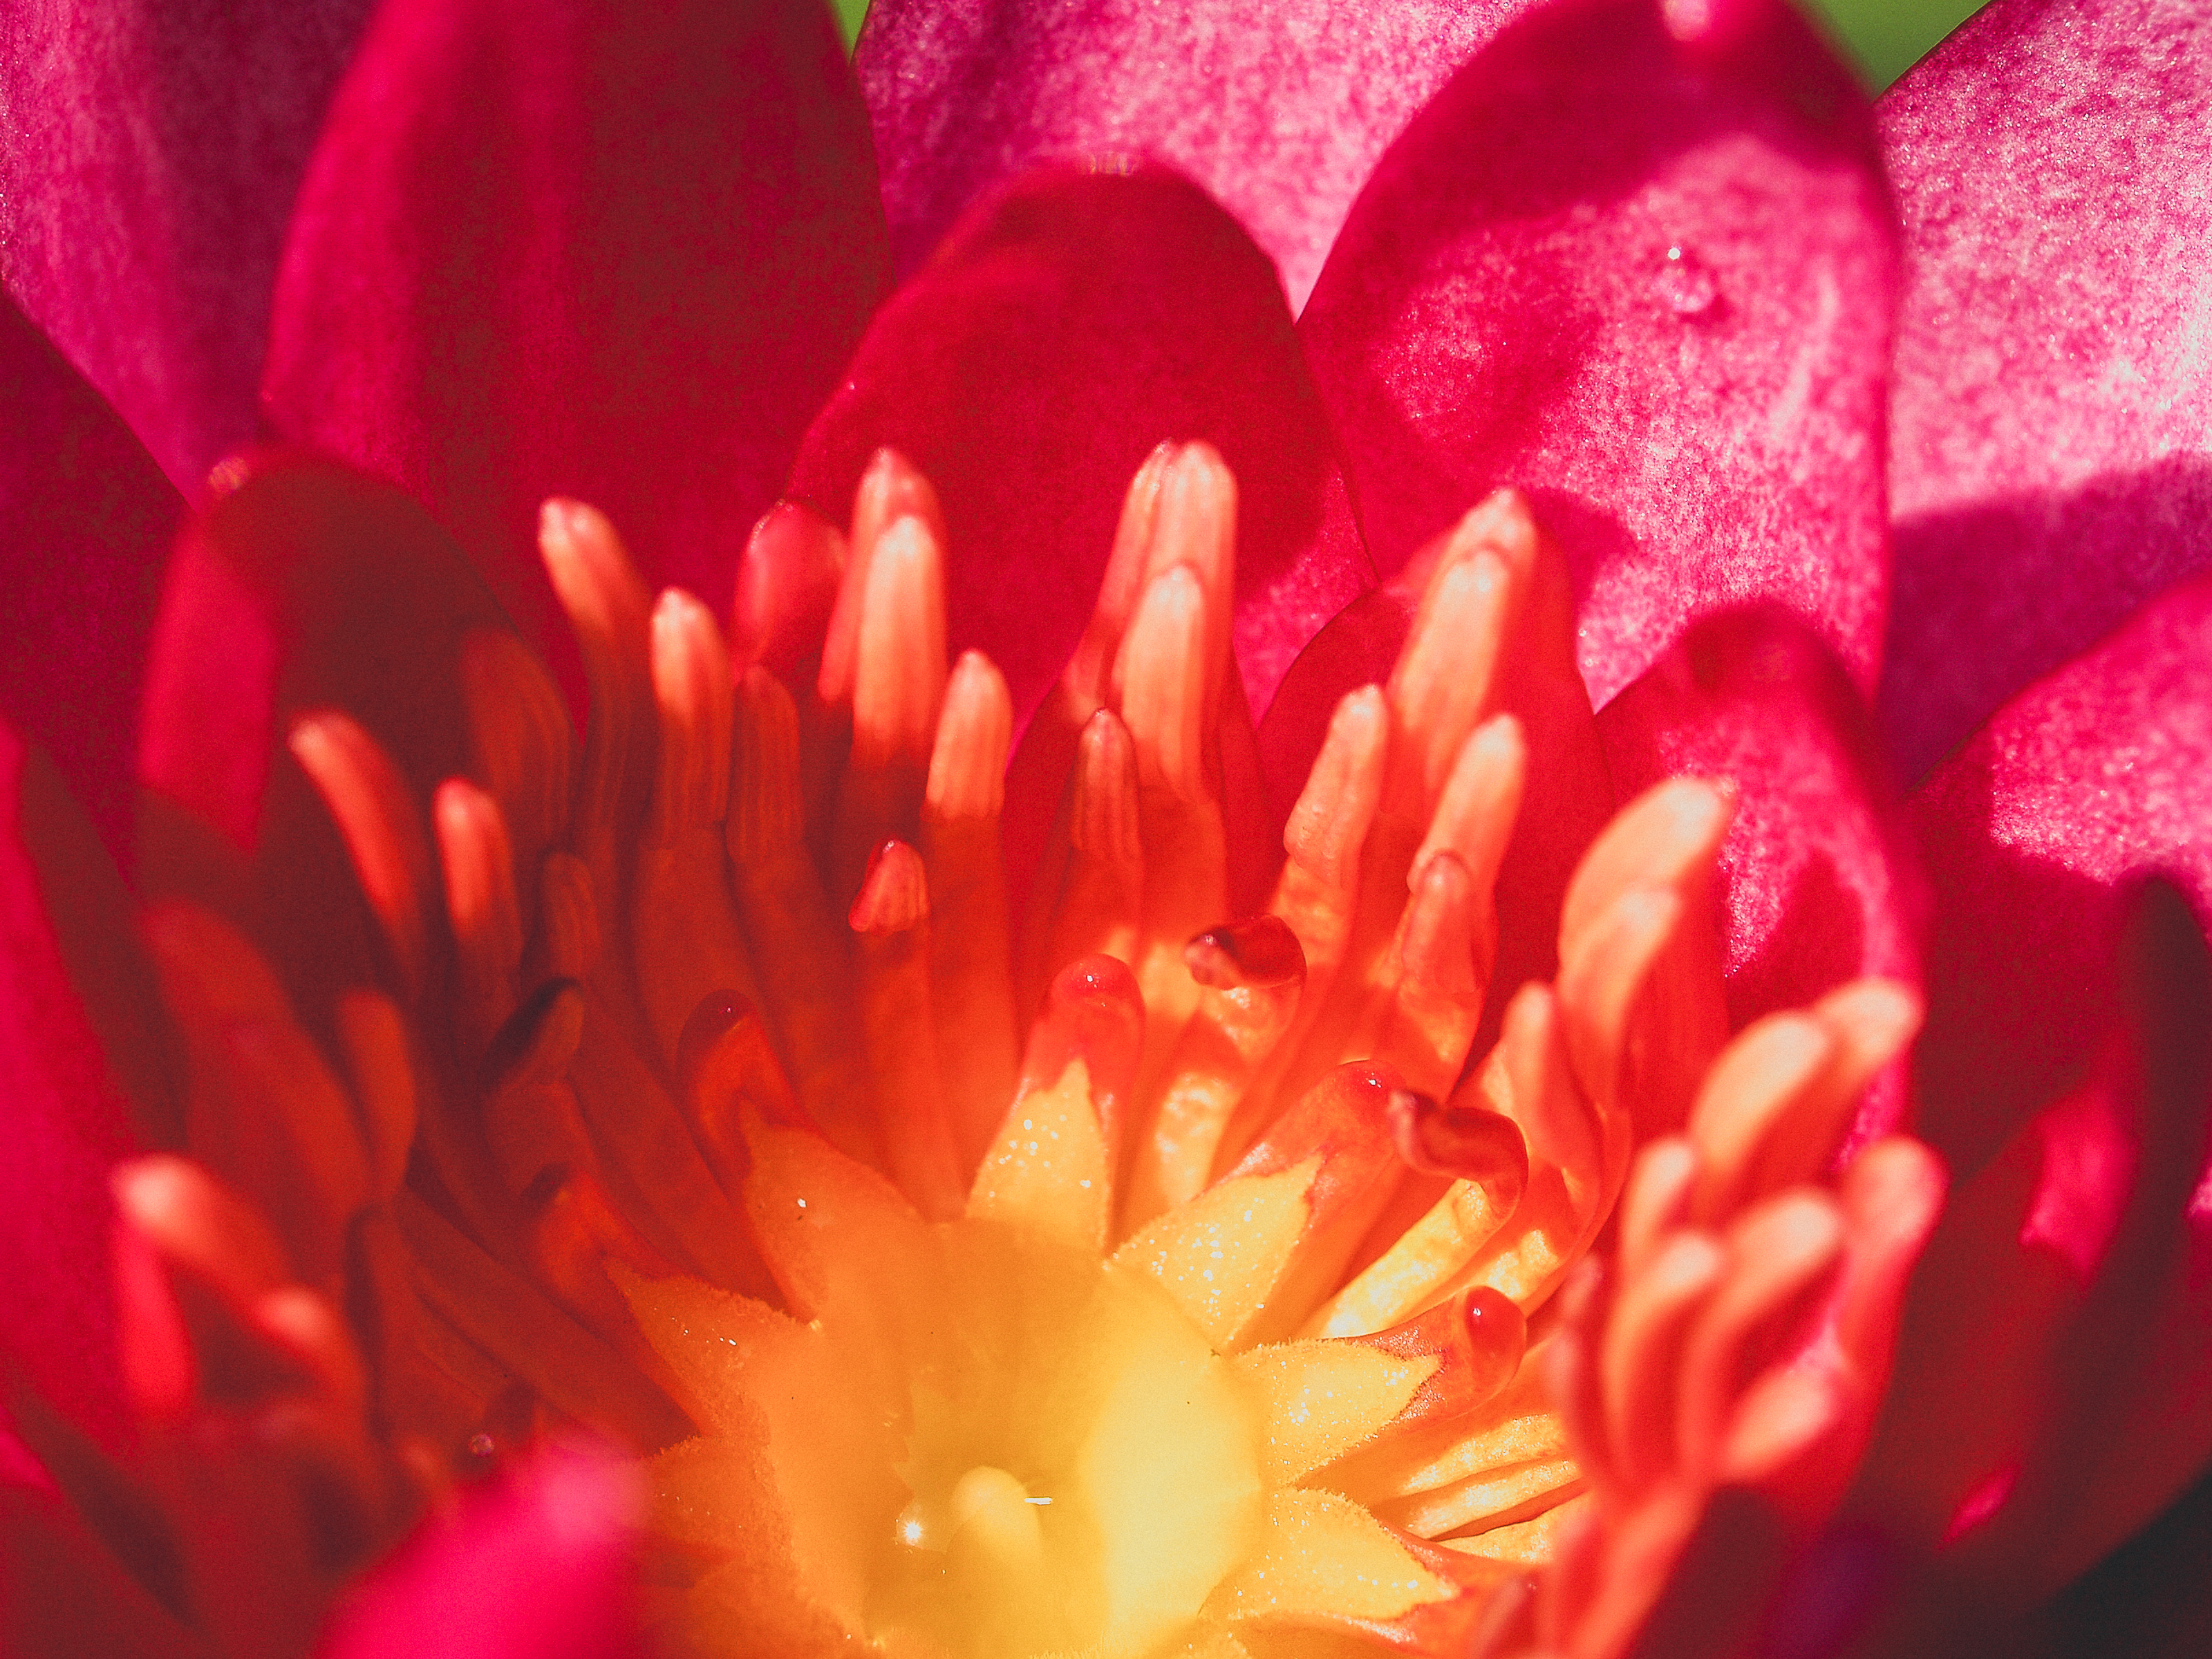
nature, lotus, bloom, blossom, flora, flower, pink, aquatic, blooming, green, pond, water, summer, beauty, beautiful, plant, tropical, oriental, spring, background, petal, waterlily, lake, botanical, botany, natural, lily, pod, floral, leaf, red, close up, macro photography, pollen, magenta, computer wallpaper, dahlia, annual plant, plant stem